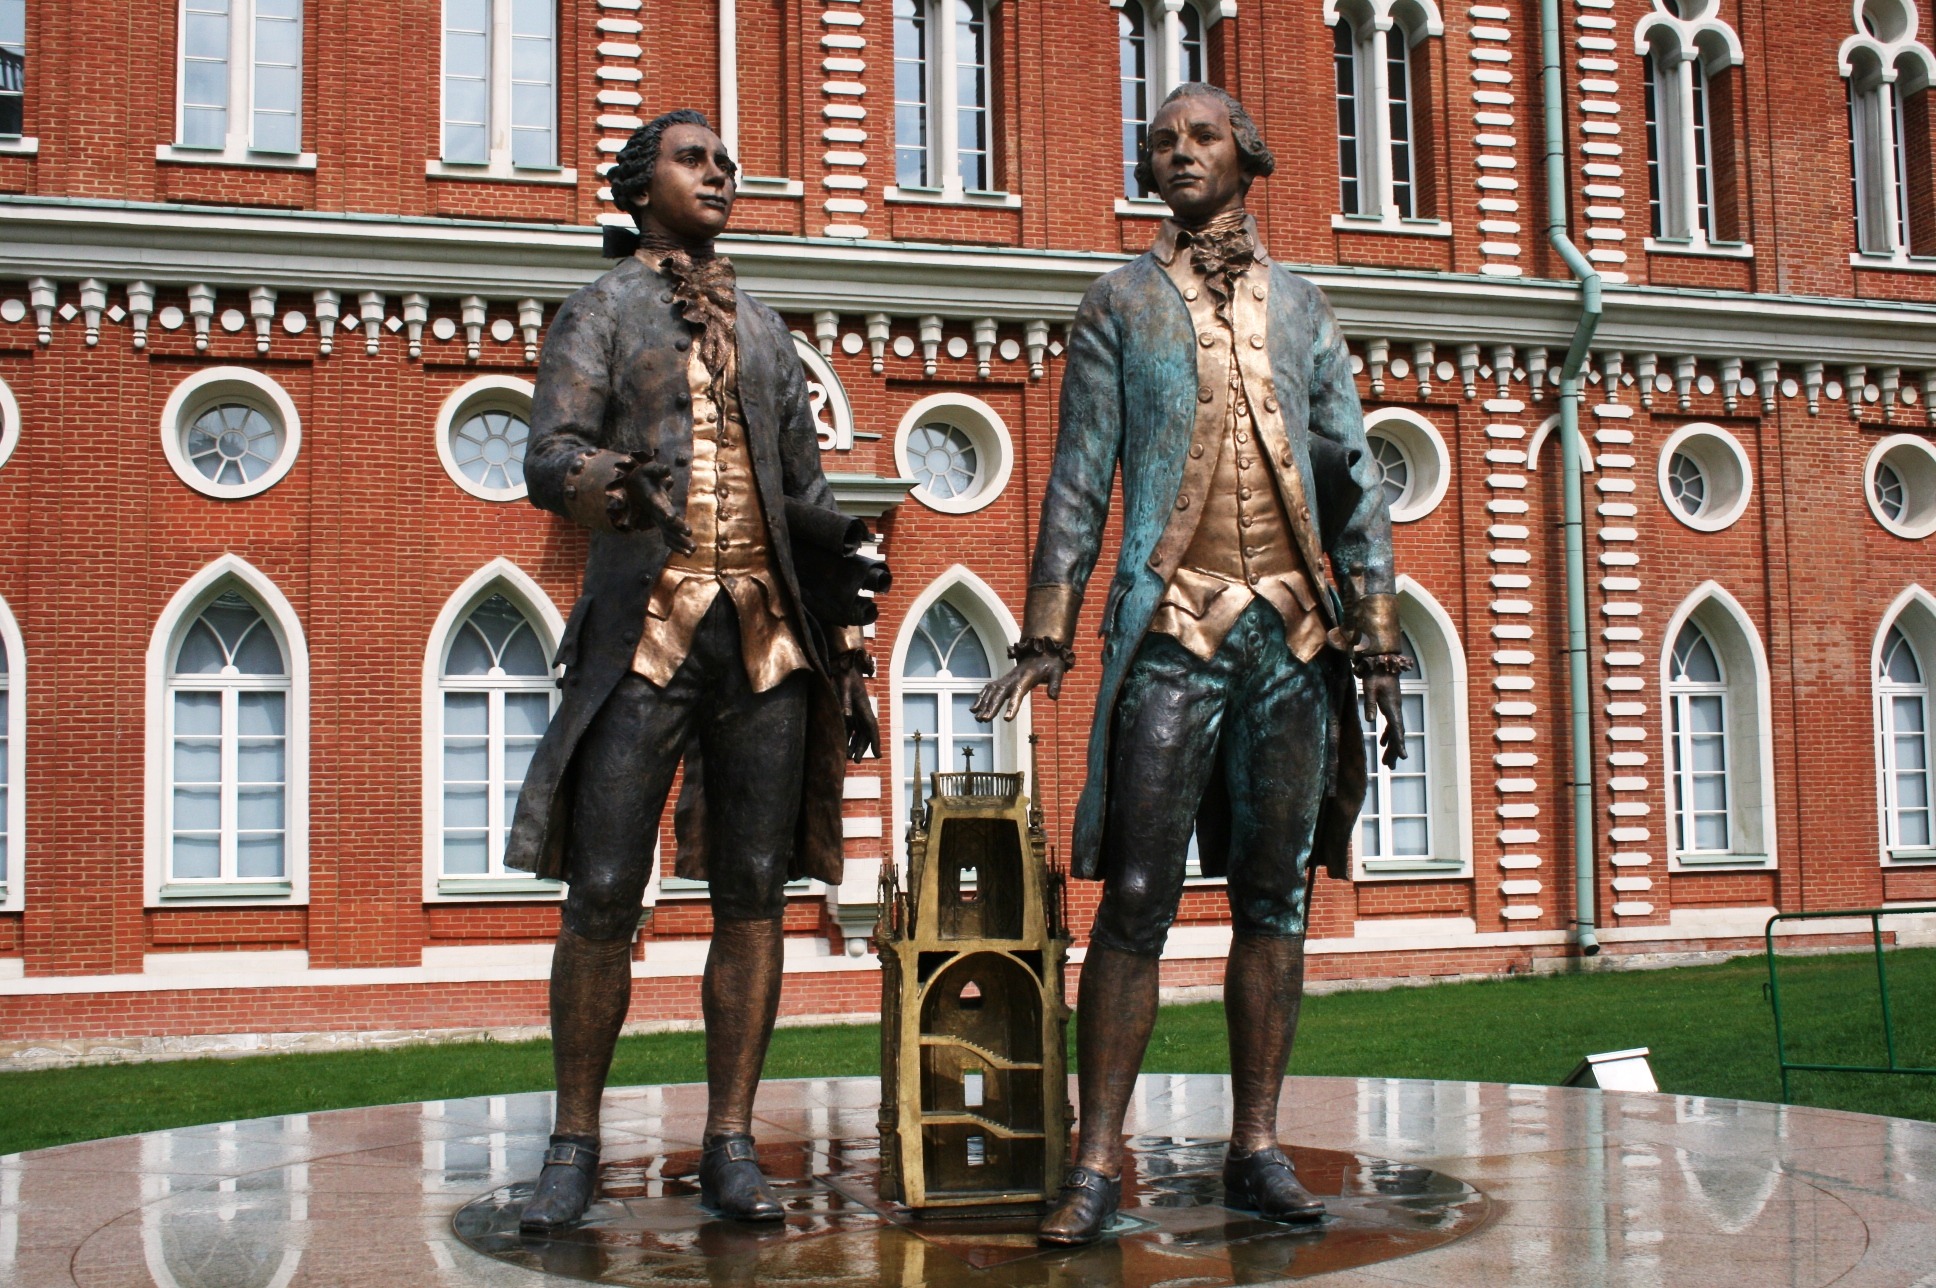
architecture, building, monument, statue, red, historic, sculpture, art, ornate, walls, statues, bronze, metals, two figures